Conan of the Red Brotherhood

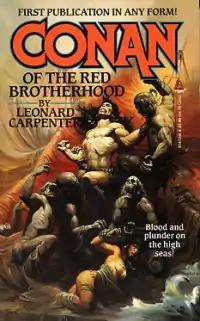
cover of "Conan of the Red Brotherhood"

Conan of the Red Brotherhood is a fantasy novel by American writer Leonard Carpenter featuring Robert E. Howard's sword and sorcery hero Conan the Barbarian. It was first published in paperback by Tor Books in February 1993, and reprinted in 1998.